Mohammad Soltani Mehr

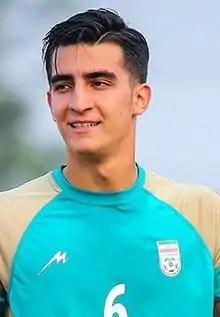

Mohammad Soltani Mehr (born 4 February 1999) is an Iranian professional football player who plays for Pars Jonoubi Jam in the Azadegan League. He has been mentioned by The Guardian among 60 of the best young talents in world football.